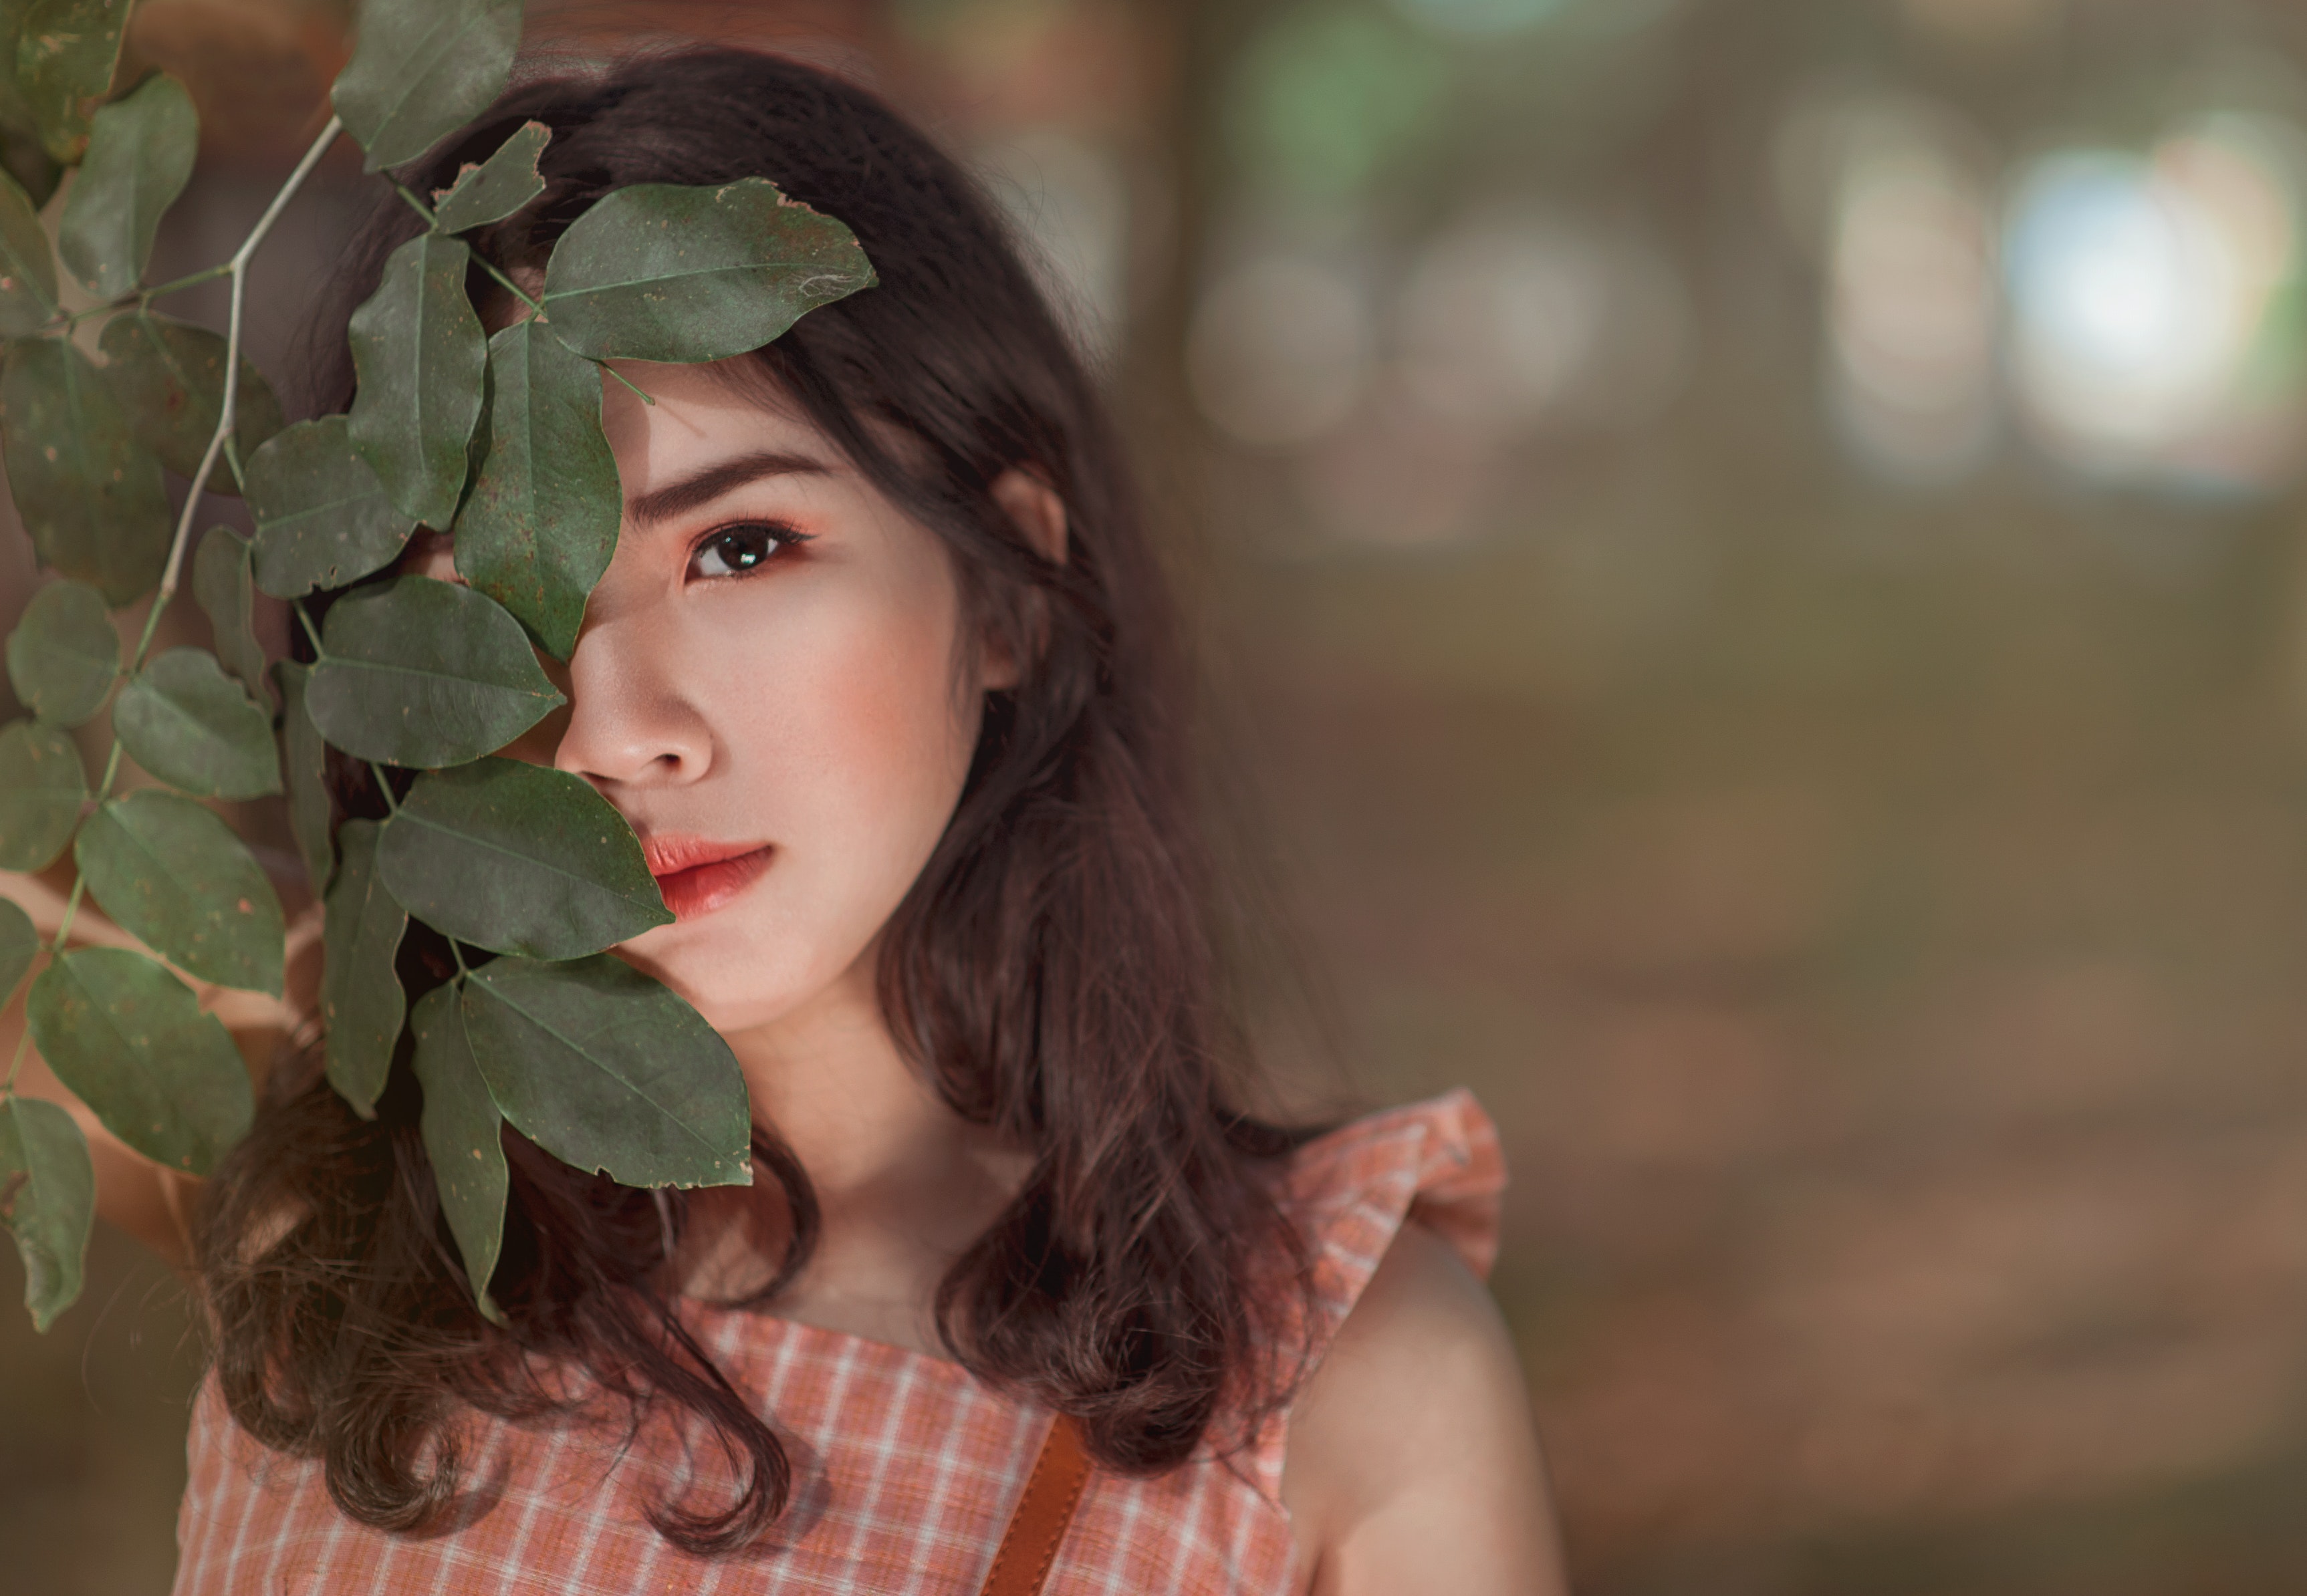
face, hair, beauty, skin, lip, green, leaf, head, hairstyle, eye, brown hair, long hair, photography, tree, plant, portrait photography, portrait, black hair, flower, fawn, photo shoot, model, forest